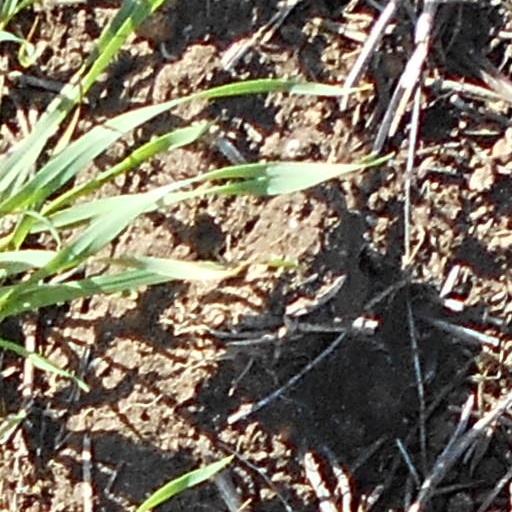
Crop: wheat